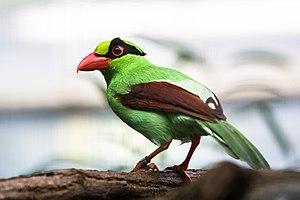
La Pirolle à queue courte est une espèce d'oiseaux passériformes appartenant à la famille des Corvidés. L'espèce est endémique de Java, en Indonésie, où elle est en danger critique d'extinction. Les rares populations connues déclinent rapidement, principalement à cause de la capture excessive d'individus destinés à la revente comme oiseau chanteur, en plus de la dégradation de leur habitat naturel.